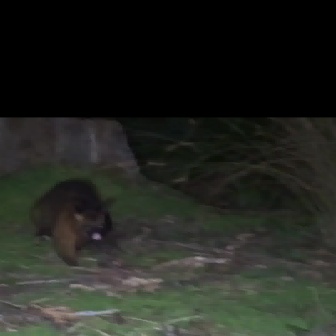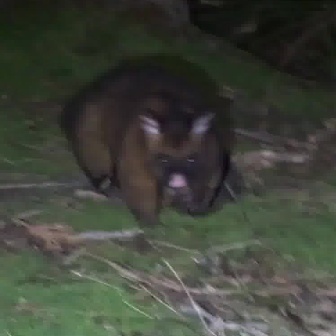
  Please identify the target specified by the bounding box [25,174,120,269] in the first image and locate it in the second image. Return the coordinates in [x_min,y_min,x_max,y_max] format.
Answer: [57,59,231,233]